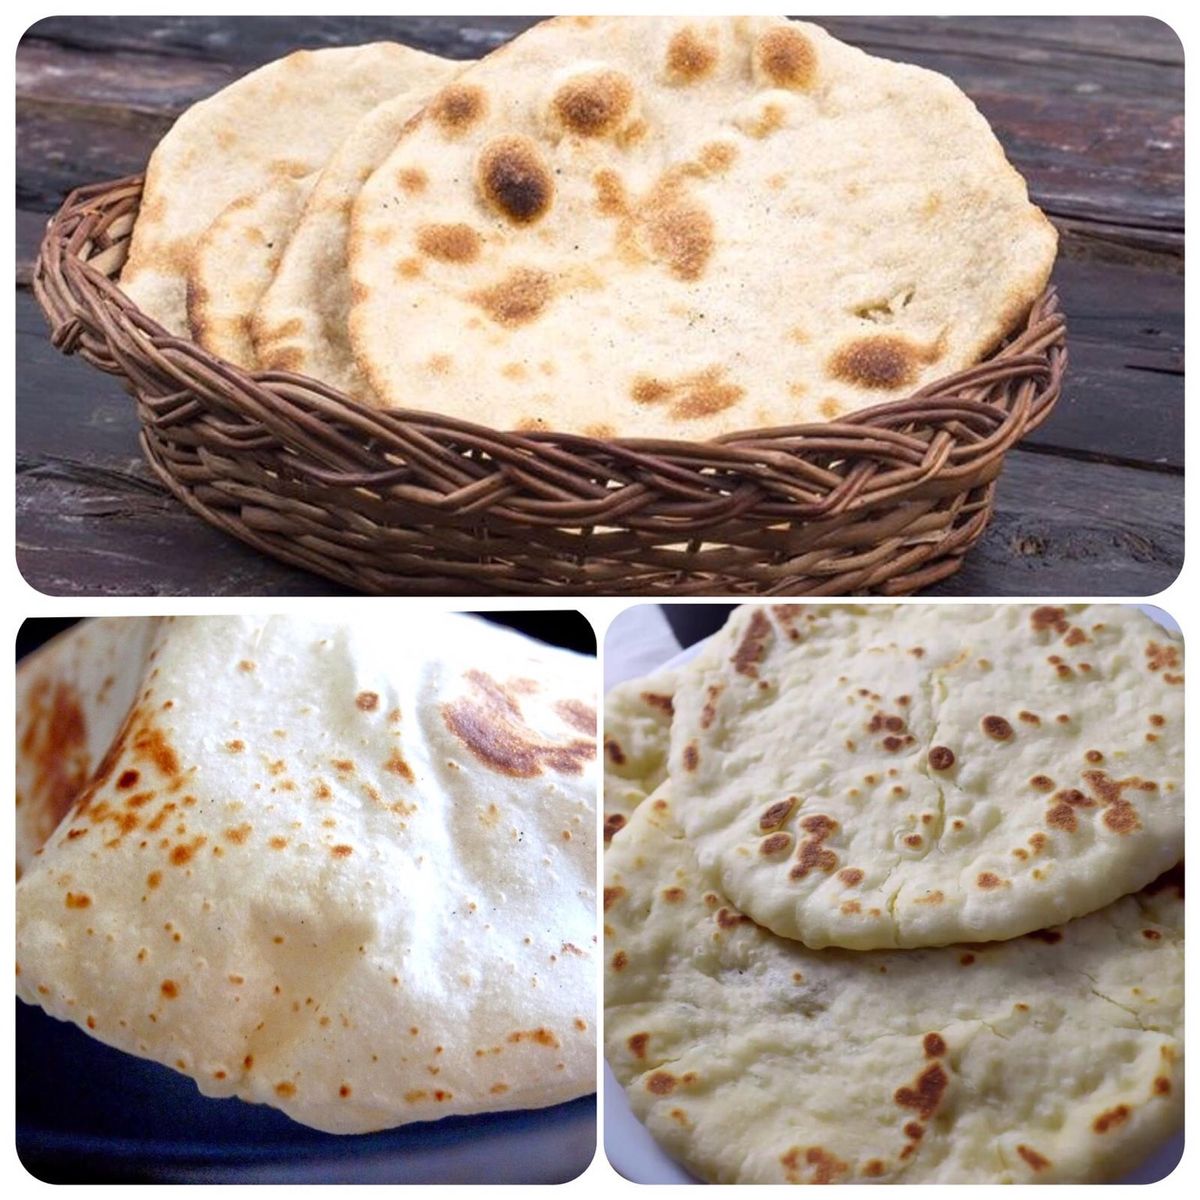
Dish: chapati